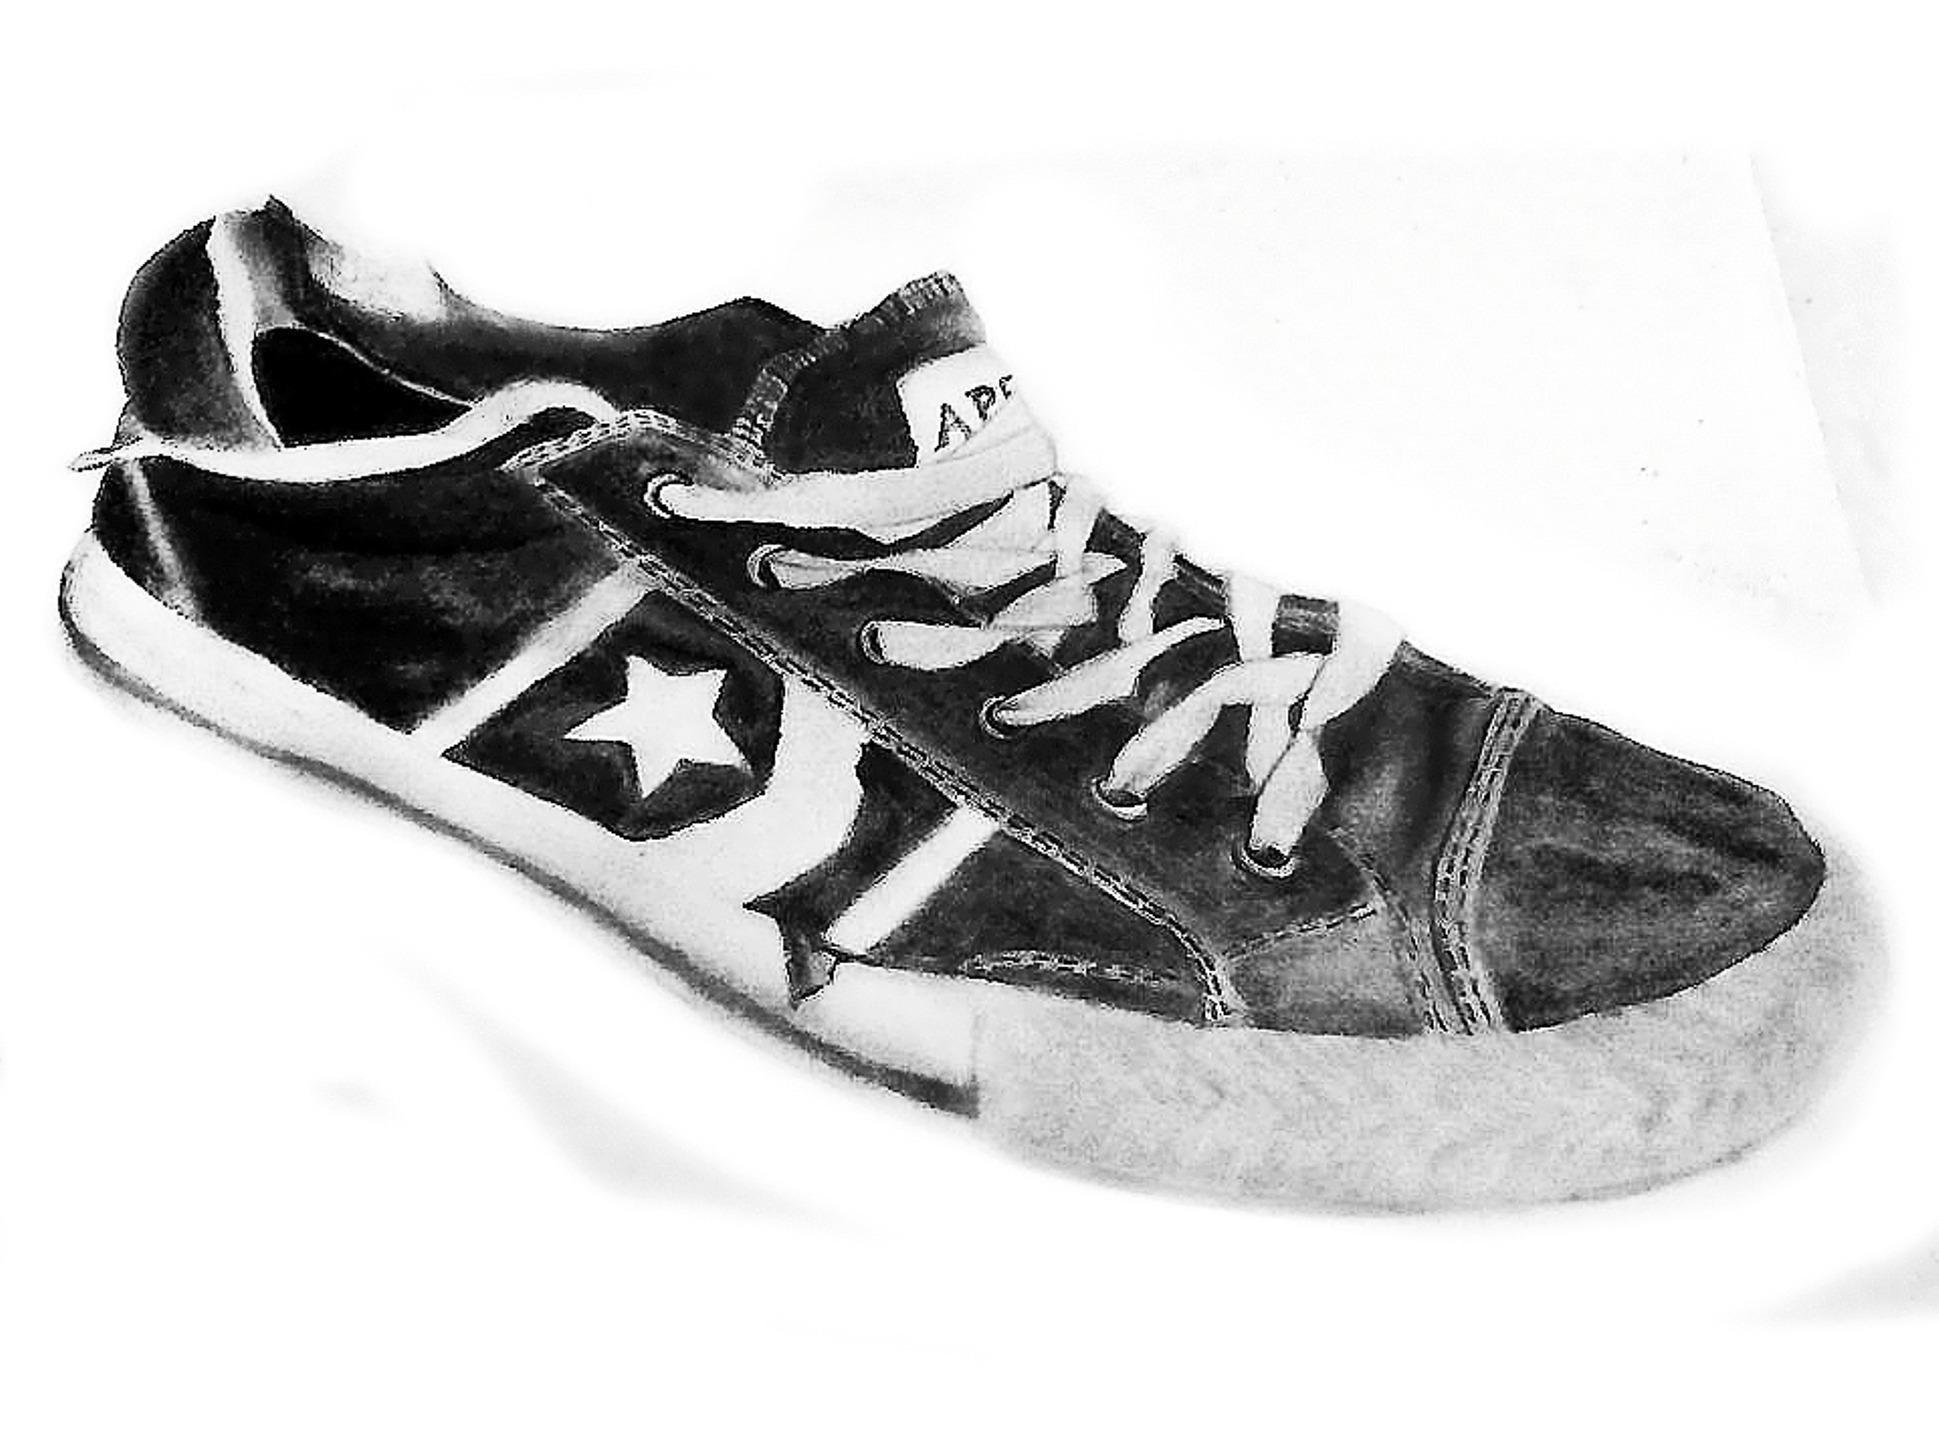
shoe, white, leather, black, running shoe, tennis shoe, drawing, illustration, sneakers, footwear, graphite, outdoor shoe, athletic shoe, walking shoe, cross training shoe